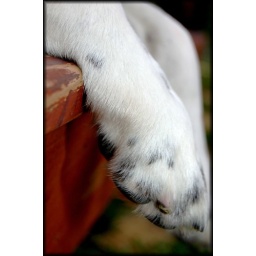
Elley watching me water the plants in the backyard this afternoon.